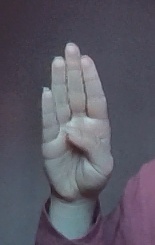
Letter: kaaf